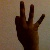
The image shows a hand gesture representing the number 9 in Indian Sign Language.